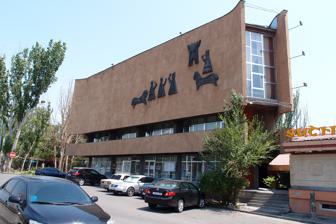
Building: Tigran Petrosian Chess House
Country: Armenia
Year built: 1970
Tigran Petrosian Chess House in Yerevan Tigran Petrosian Chess House ( Armenian : Տիգրան Պետրոսյանի անվան Շախմատի Տուն ), officially the Central House of Chess-player named after Tigran Petrosian ( Armenian : Տիգրան Պետրոսյանի անվան Շախմատիստի Կենտրոնական Տուն ), is the centre of the sport of chess in Yerevan , Armenia . It was opened in 1970. In 1984, it was renamed after the former world chess champion Tigran Petrosian . The architect of the triangular-shaped building was Zhanna Meshcheryakova. Tigran Petrosian laid the first stone in the foundation of the building. Currently, the director of the centre is Hrachik Tavadyan. The chess house is located on Khanjyan street, within the Circular Park of the Kentron district . It is home to the Yerevan chess school operating since 1971. According to many visitors, the chess house is one of the best chess centers in the world. Many great international events have been regularly held in the building, including the Tigran Petrosian Memorial. It is also the venue of the yearly domestic championship. The Tigran Petrosian Chess House publishes the "Shakhmatayin Hayastan" weekly ( Armenian : Շախմատային Հայաստան , meaning Chess in Armenia ) since 1972. In 1989, the statue of the champion Tigran Petrosian, created by the Armenian sculptor Ara Shiraz , was erected in front of the chess house. In 2002, the Chess Academy of Armenia was opened. The chess house is also serving as the home of the Chess Federation of Armenia . The president of Armenia Serzh Sargsyan , is the current head of the Chess Federation of Armenia. The building of the chess house is listed among the historic and cultural monuments of the city of Yerevan. See also The statue of Tigran Petrosian at the chess house Chess in Armenia Chess Federation of Armenia Armenian Chess Championship List of Armenian chess players Sport in Armenia References